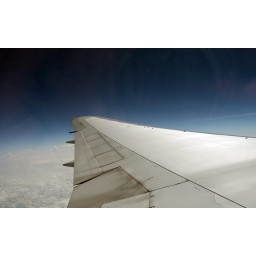
Climbing in a blue sky borded on a Delta 767-300.